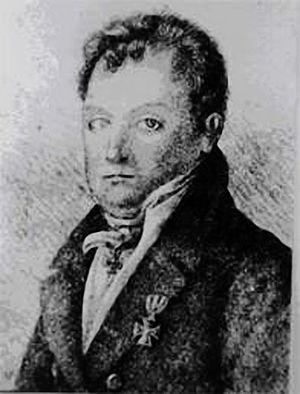
Jan Borejko Chodźko armoiries Kościesza, né le 15 avril 1776 à Krzywicze, mort le 10 novembre 1851 à Minsk est un écrivain, dramaturge et franc-maçon polonais.